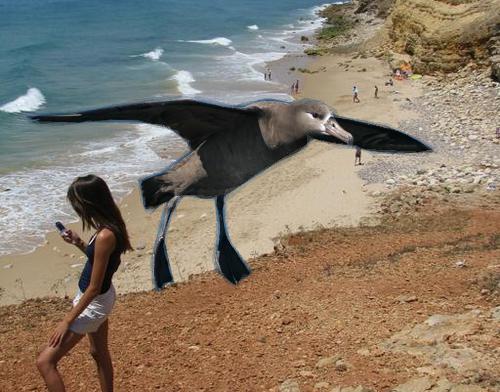
Bird species: Black_footed_Albatross
Bird type: waterbird
Background: water